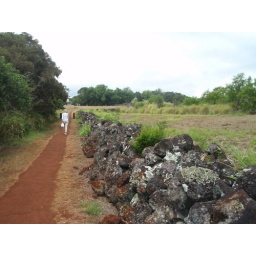
Aunt Irene walking near the heiau's wall (made of lava rocks) 30 May 2009